Battle of Mulleriyawa

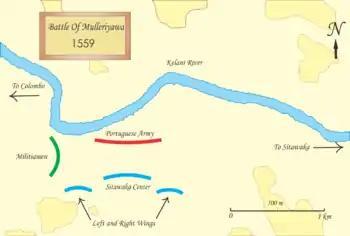
Battle of Mulleriyawa - Troop Disposition

Tikiri Bandara, mounted on a horse, led the center on a full frontal attack. His force was arranged in divisions (Jayasundara division, Vijayasundara division), but the targe bearers, war elephants, and horses charged mingled together to prevent Portuguese from reloading their muskets. Targe bearers advanced under the cover of the elephants to avoid fire. At the same time the mixed force of militia and targe bearers attacked from the rear and flank and joined the fight.